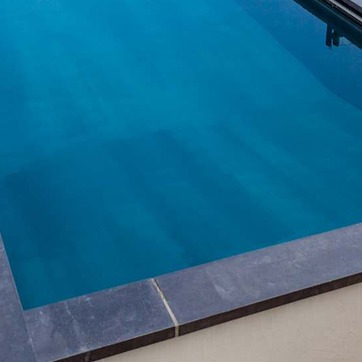
Material: water